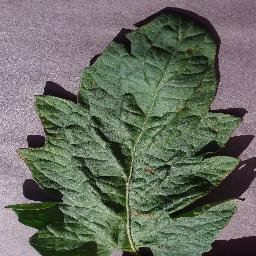
Label: Tomato___Target_Spot